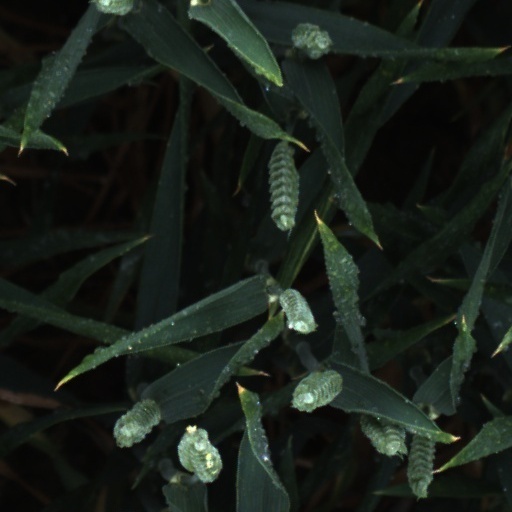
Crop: wheat